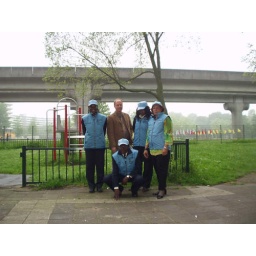
The StIDA canvassing team. The man in the brown suit is dr. Rudy van der Linden, coordinator.